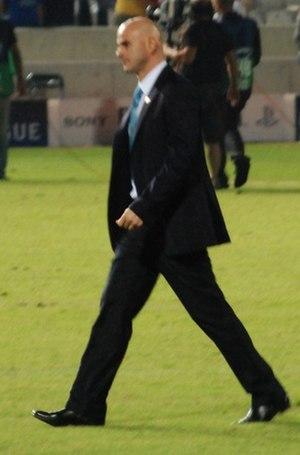
Dans certains sports comme le football, la célébration de but est la pratique consistant à célébrer le fait d'avoir marqué un but. La célébration est normalement effectuée par le buteur et peut impliquer ses coéquipiers, voire les supporteurs de l'équipe.
Temuri Ketsbaia est un footballeur géorgien né le 18 mars 1968 à Gali, désormais reconverti comme entraîneur.